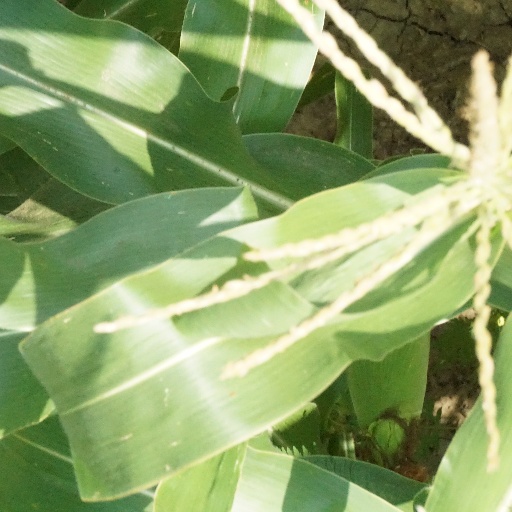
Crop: maize; corn